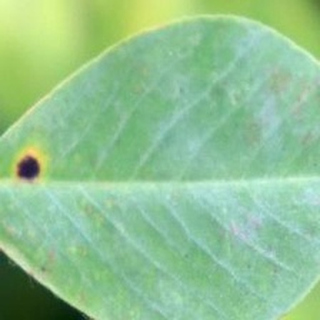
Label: groundnut_late_leaf_spot